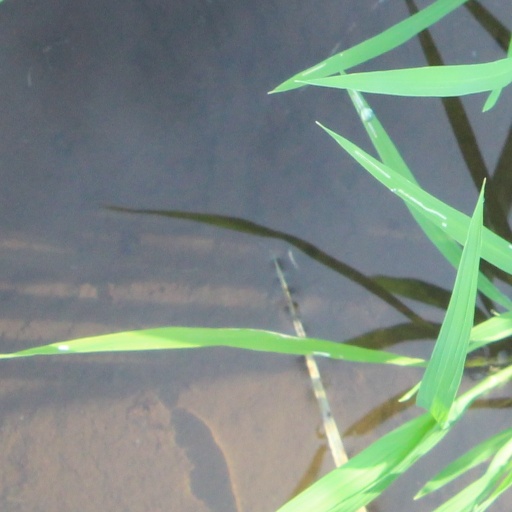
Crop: rice